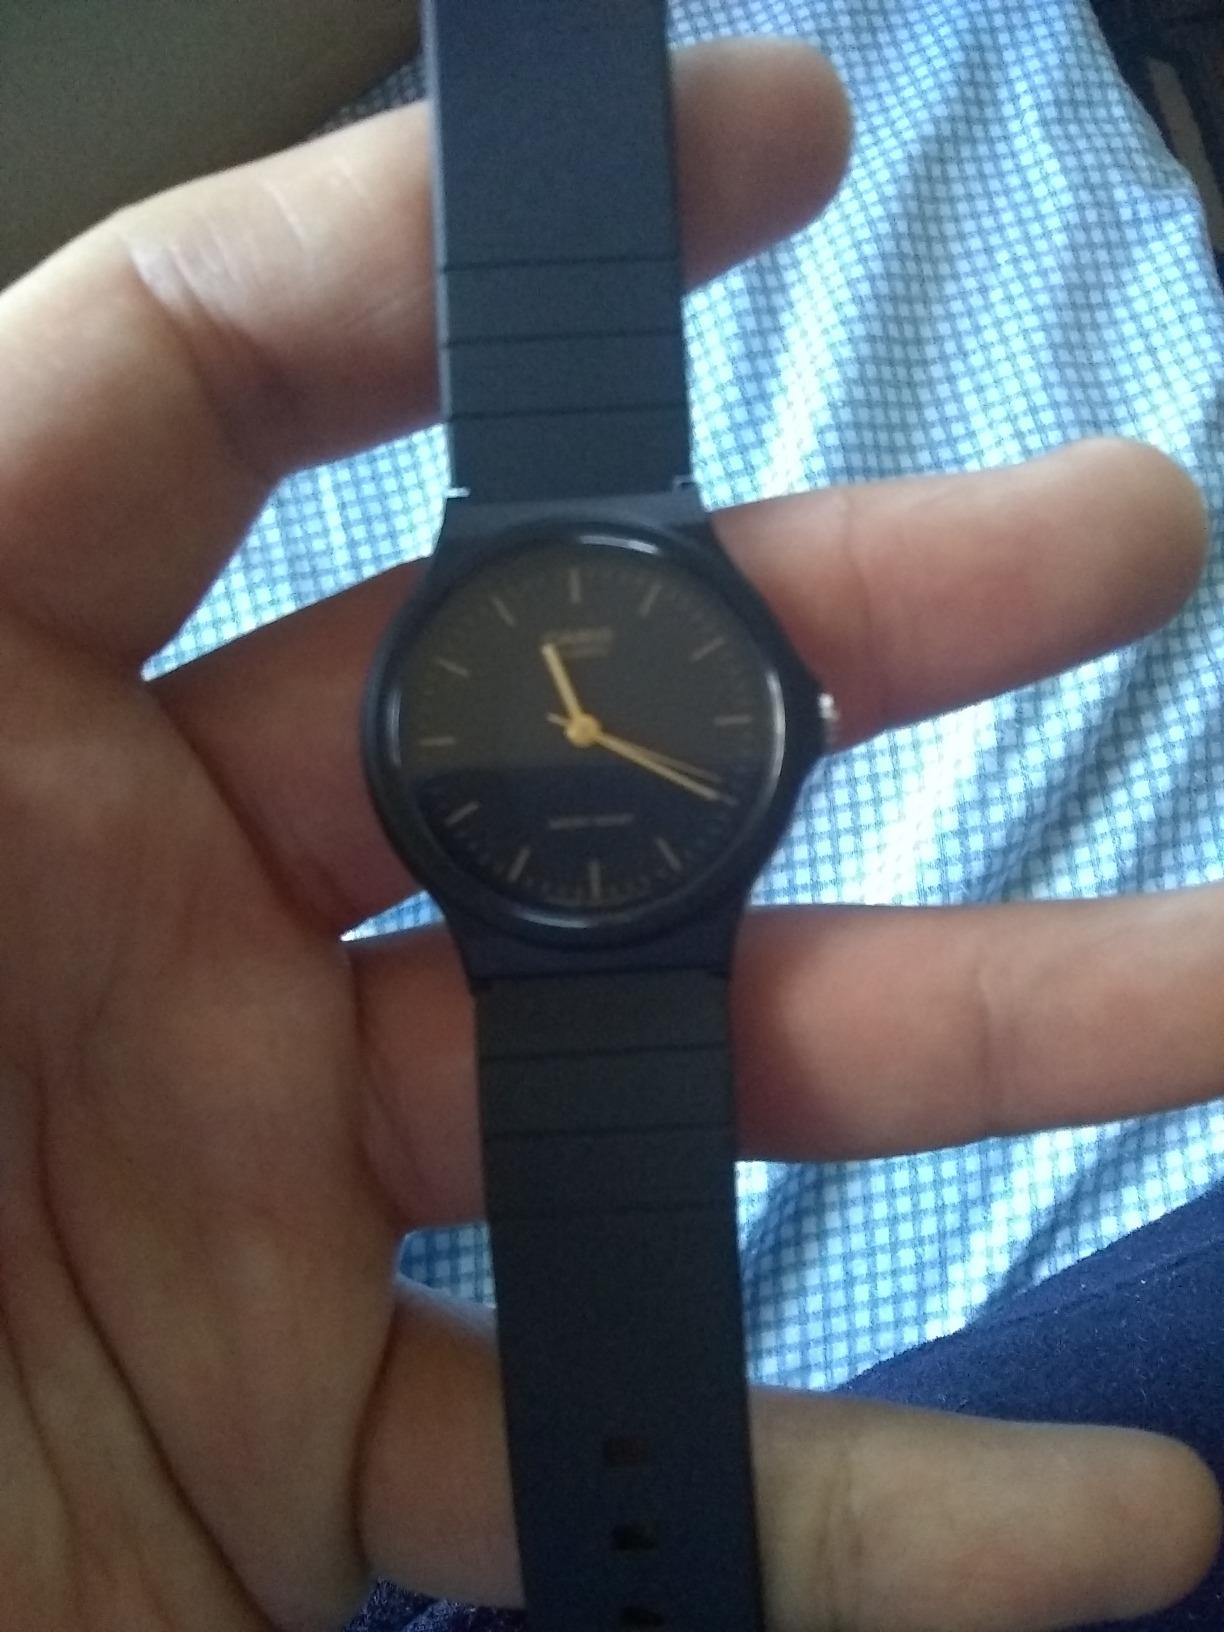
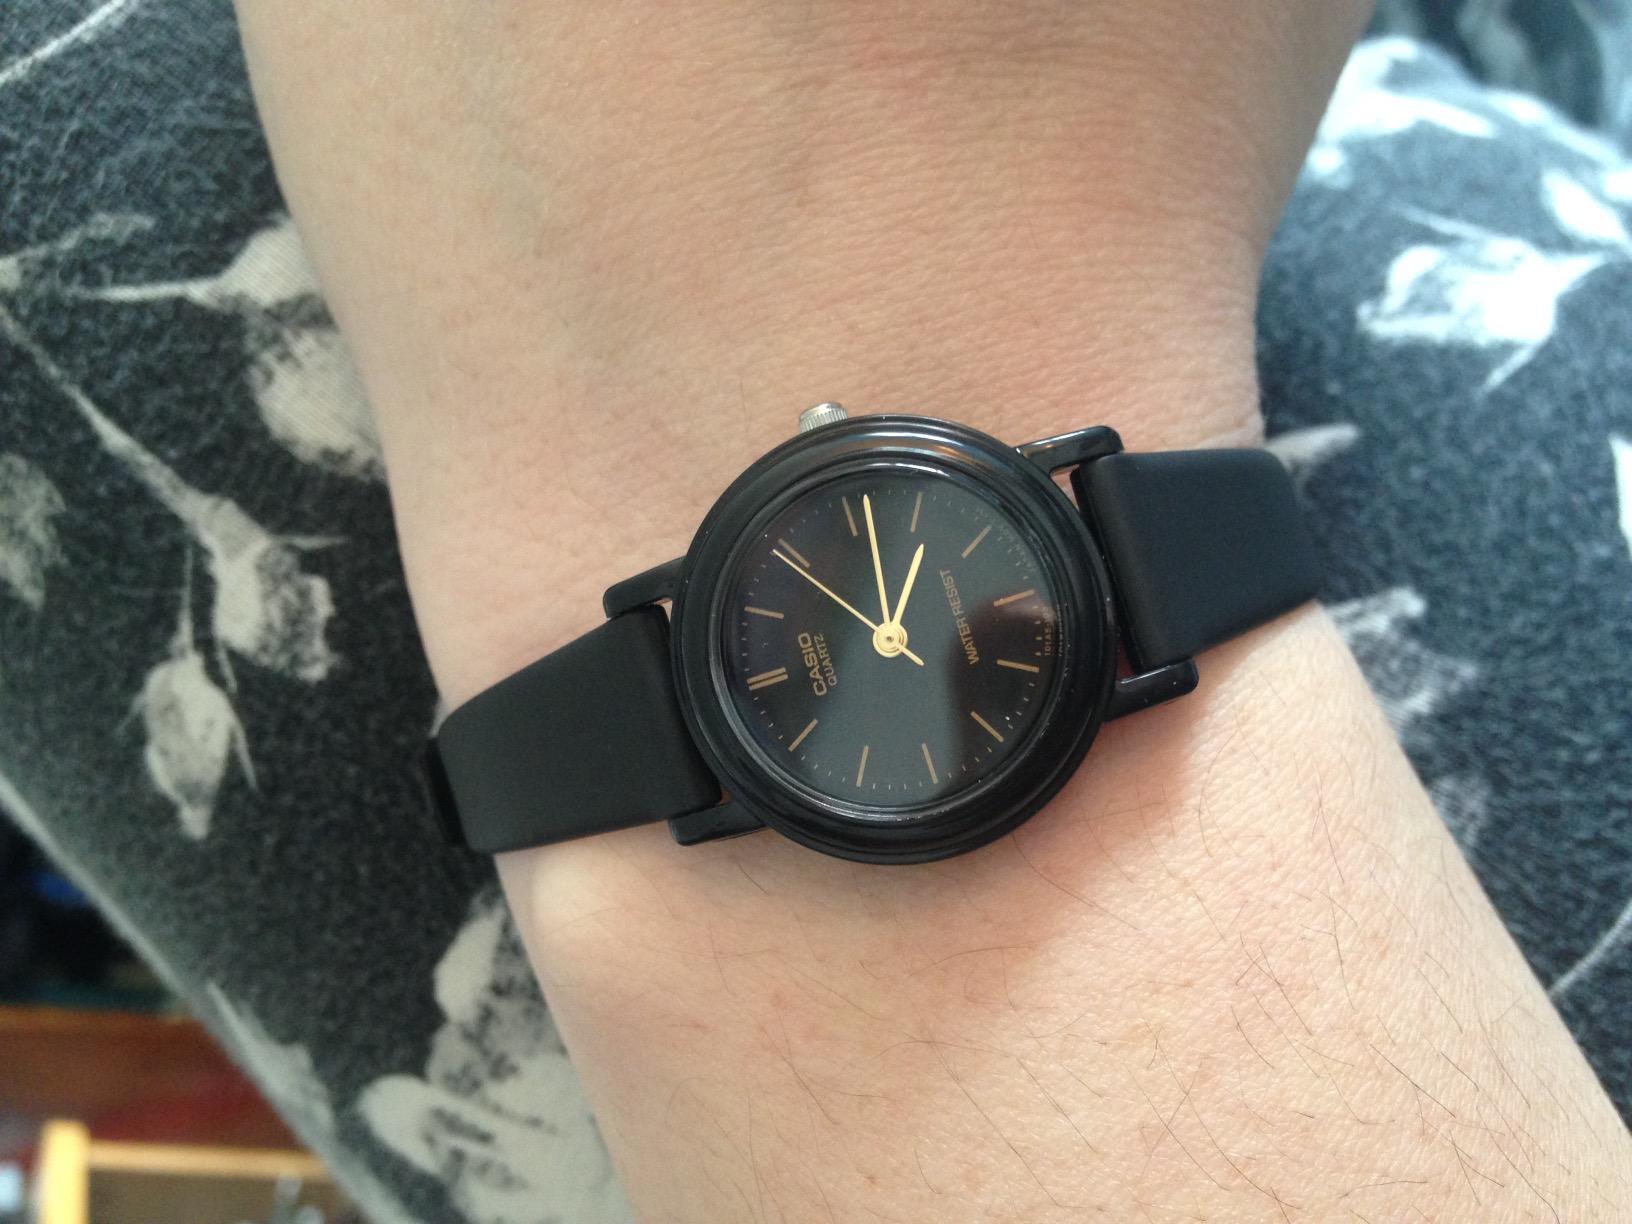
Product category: accessories_watch
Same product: no